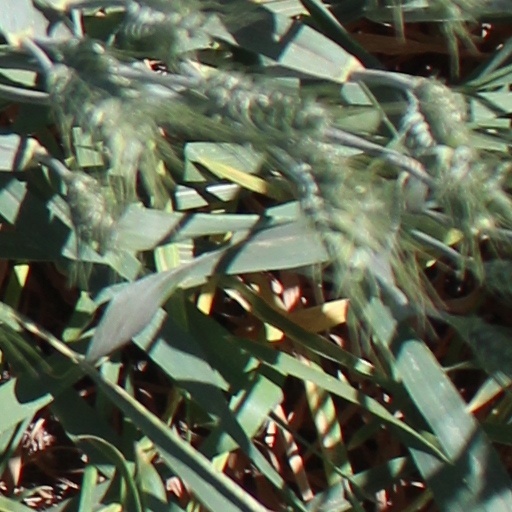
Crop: wheat